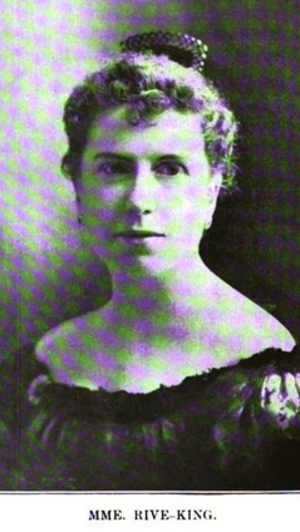
Julie Rivé-King est une pianiste et compositrice américaine.